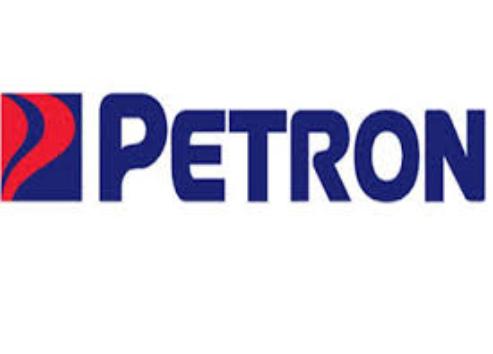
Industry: Transportation